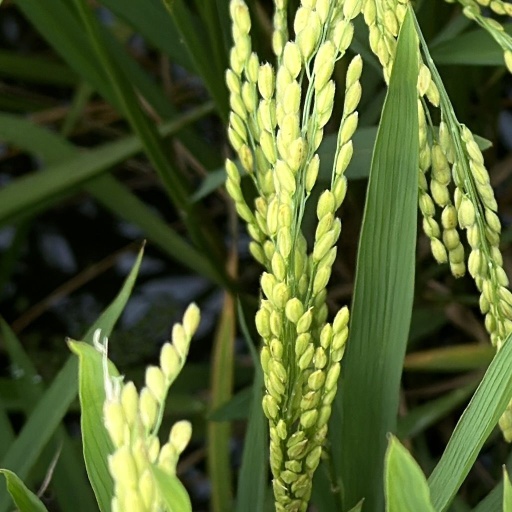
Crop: rice